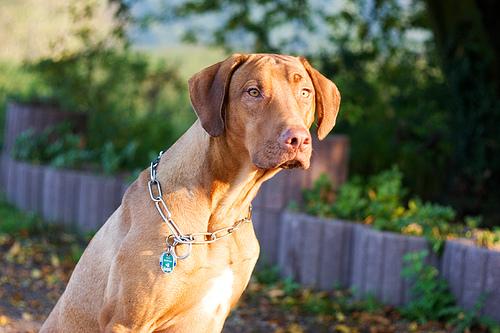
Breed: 230-n000080-Rhodesian_ridgeback